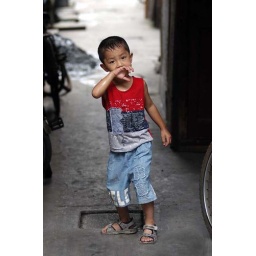
boy in antique market